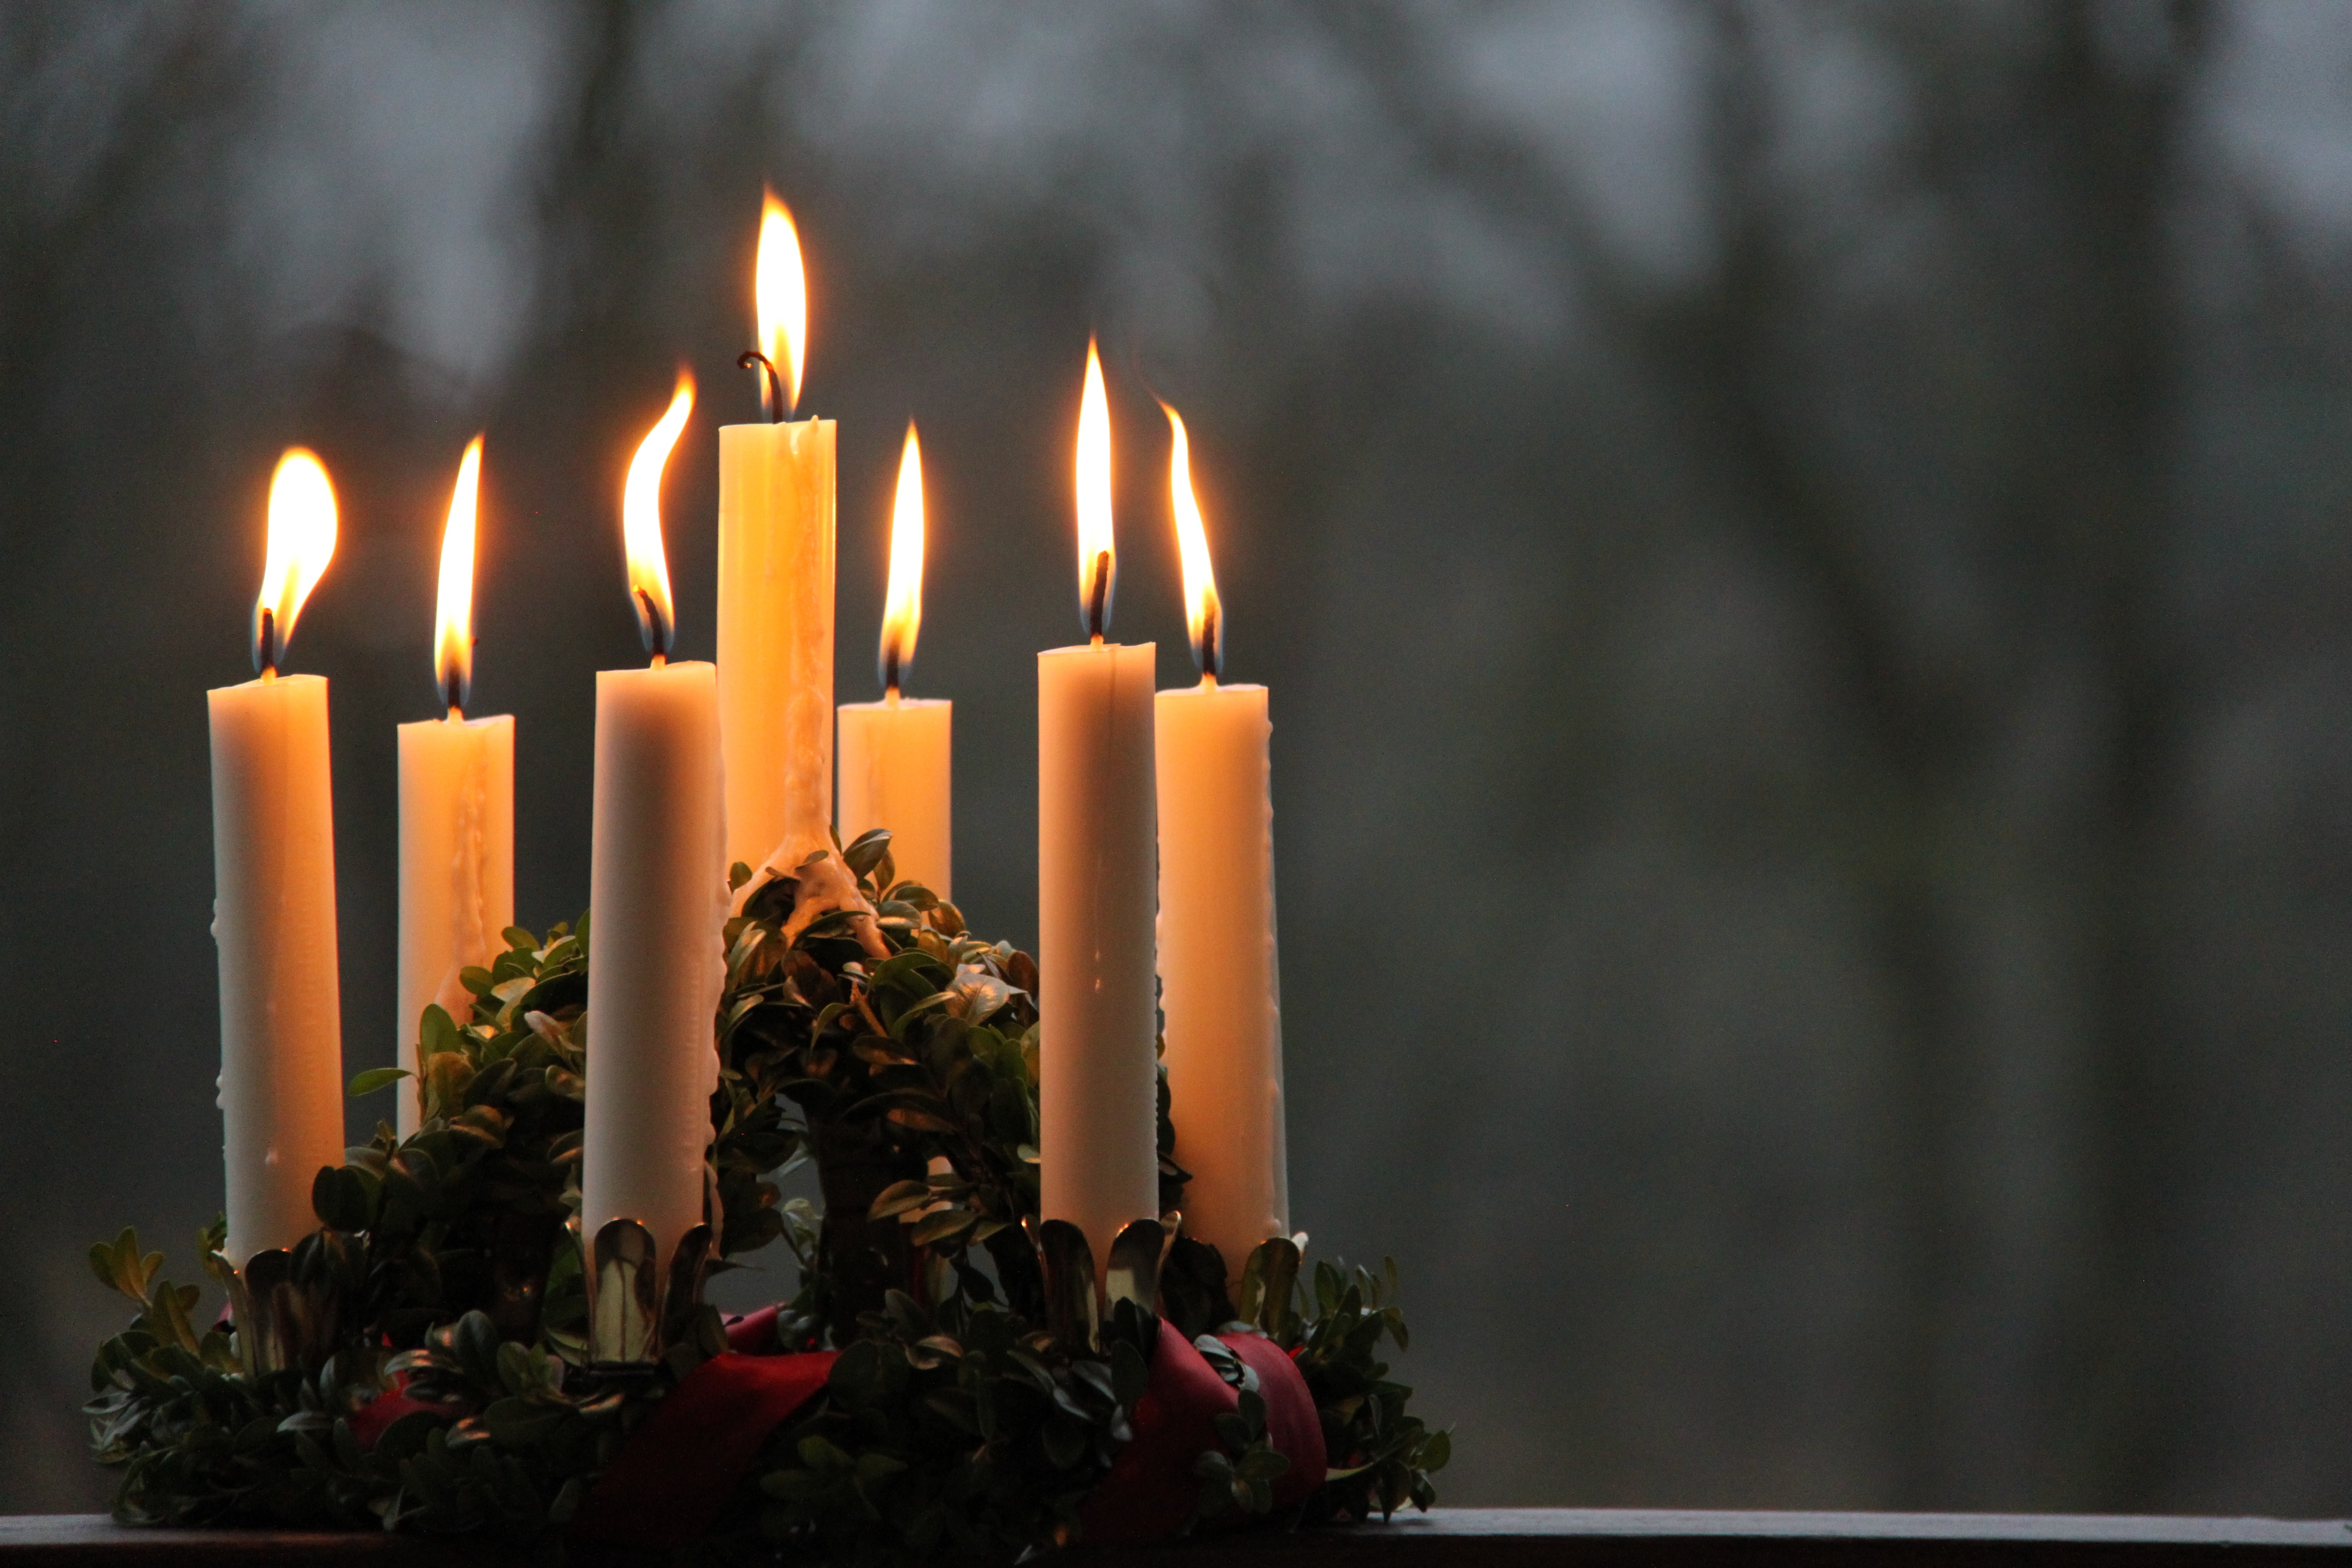
winter, light, flower, flame, christmas, lighting, december, lucia, lucia crown, lucia festival, lucia celebration